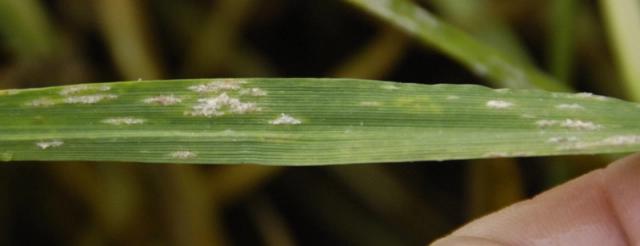
Plant: Wheat
Disease: wheat powdery mildew